Blackrocks Brewery

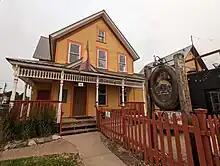
Blackrocks Brewery's original house and entrance (2023)

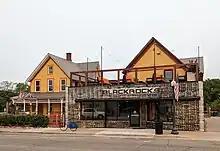
Blackrocks Brewery's expanded taproom (as of 2023)

Blackrocks Brewery's customer-facing location is in a pair of former houses at 420 and 424 North Third Street in Marquette, Michigan. A fence running along the back edge of the taproom's property incorporates used skis, including some donated by patrons of the brewery.